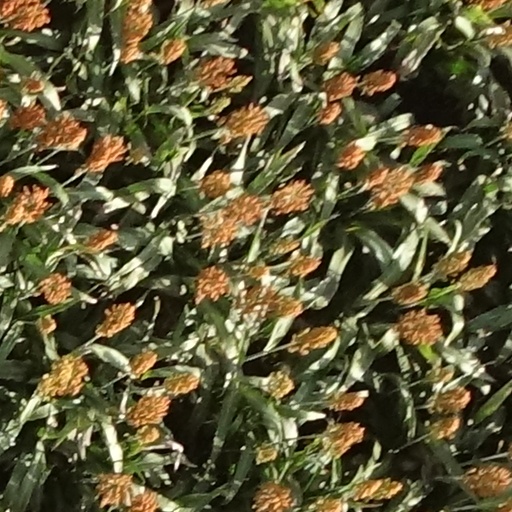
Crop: sorghum